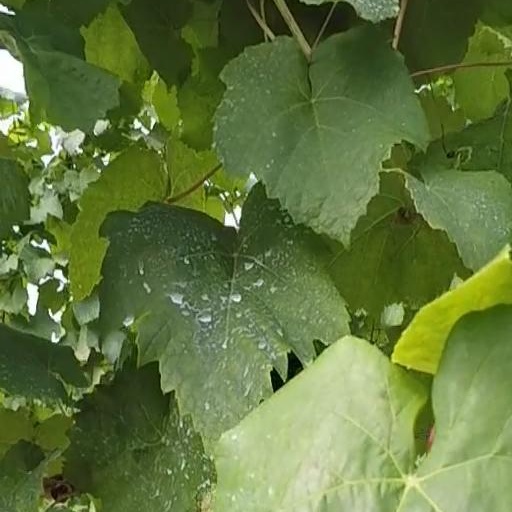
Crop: grape